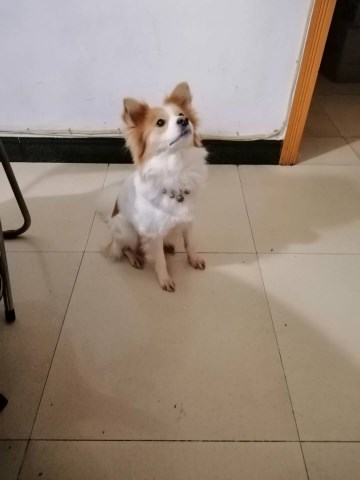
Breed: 806-n000129-papillon